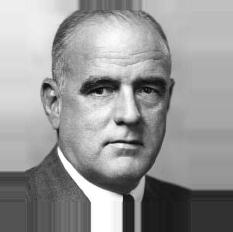
Age: 43